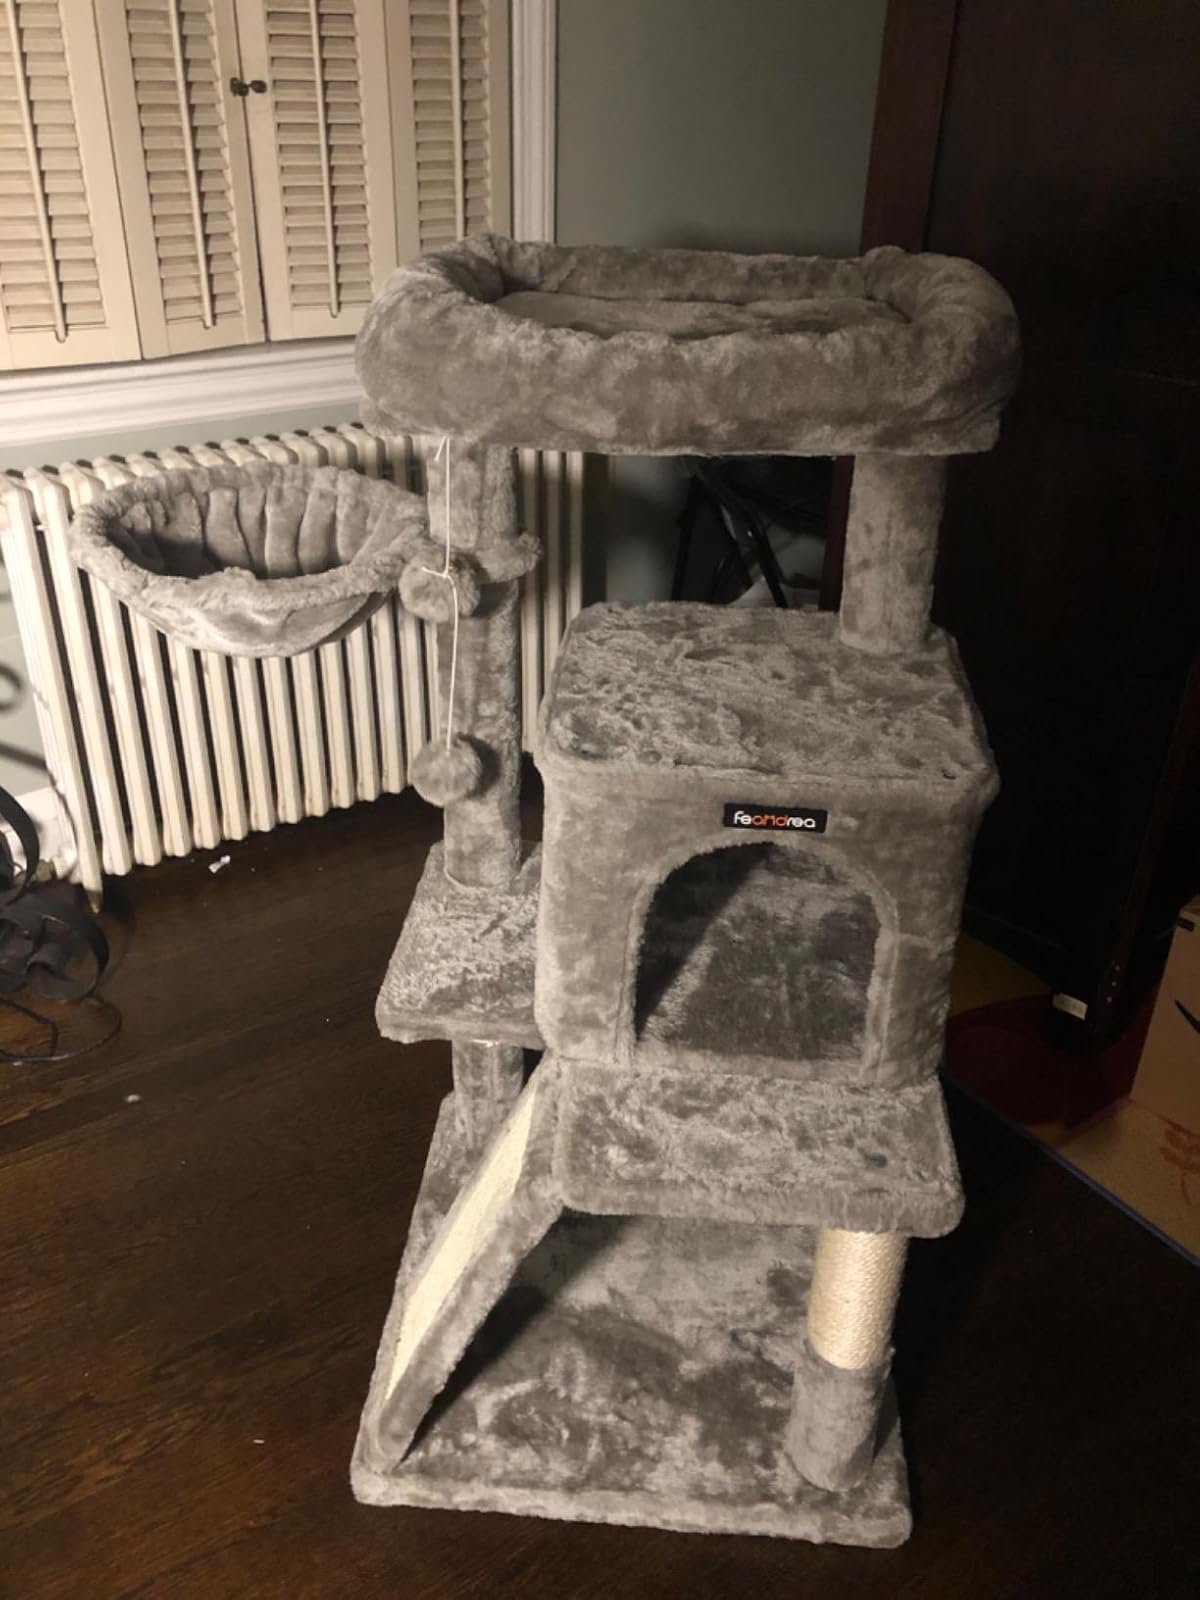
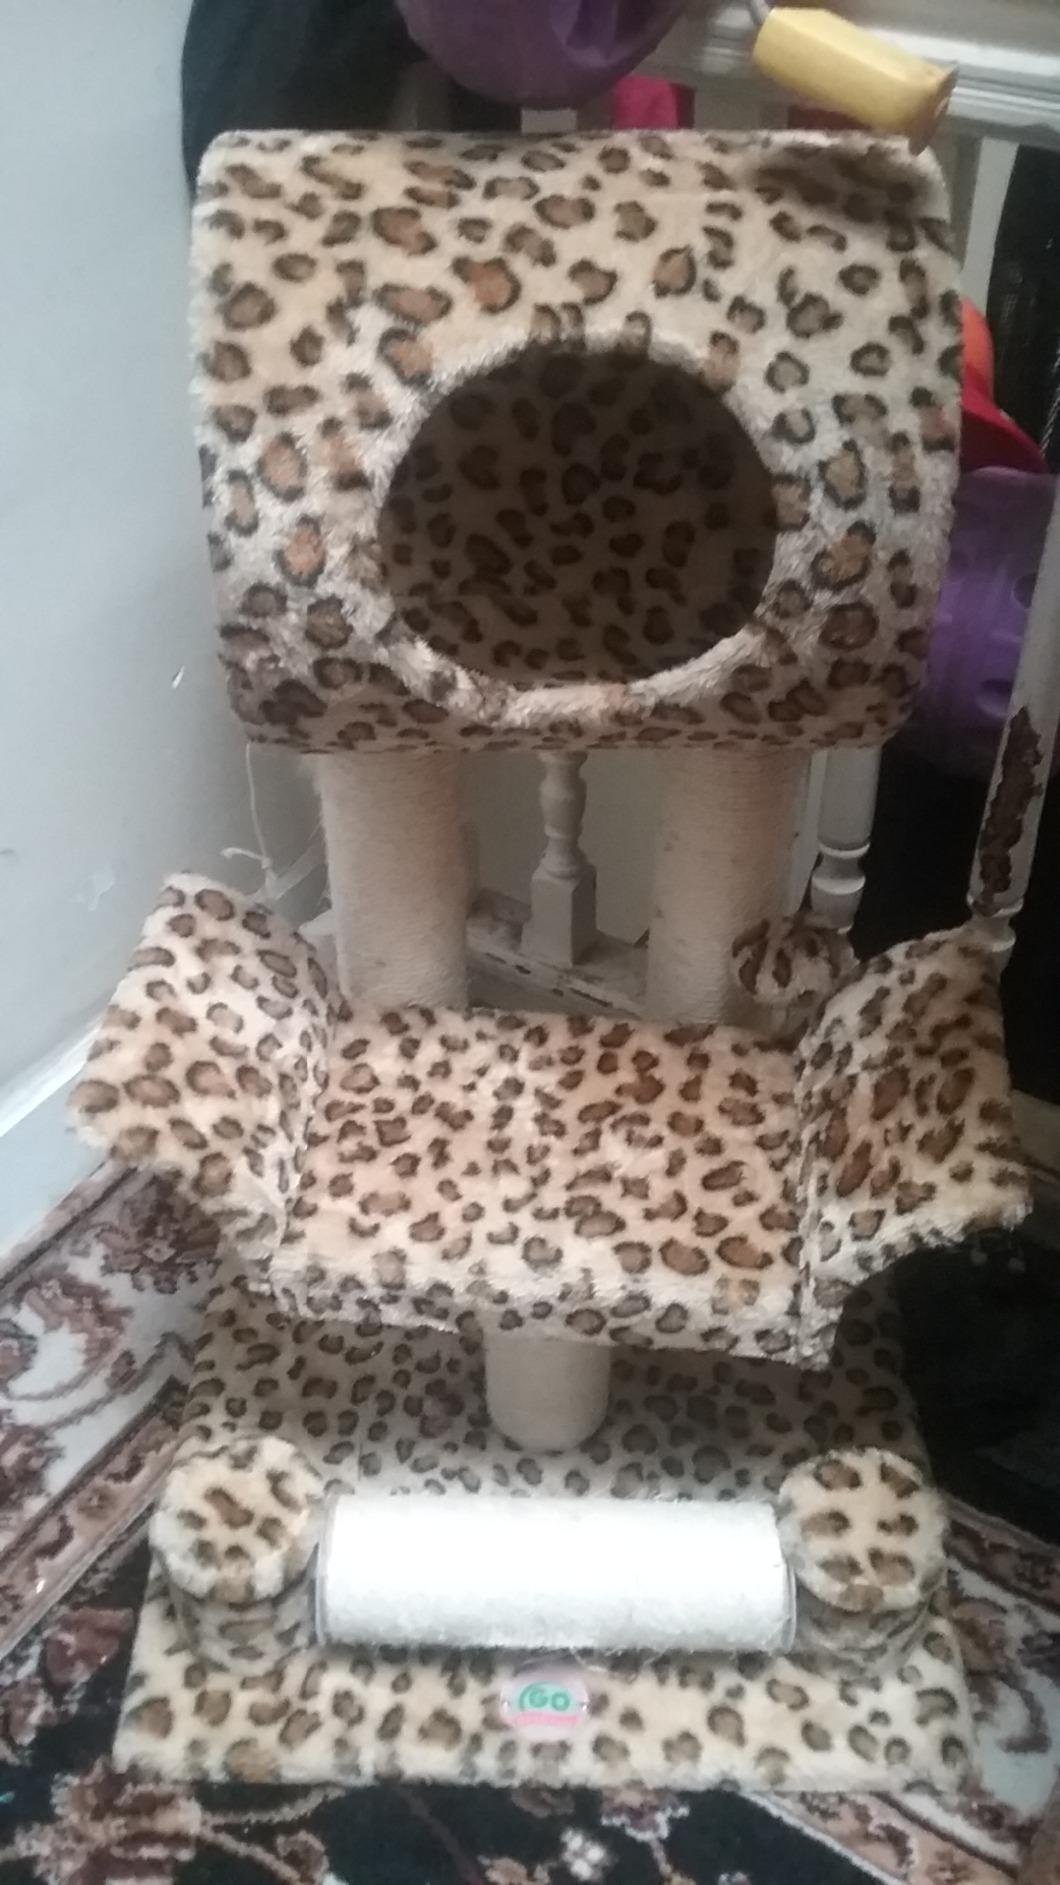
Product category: items_cat tree
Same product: no